Kruppel-like factors

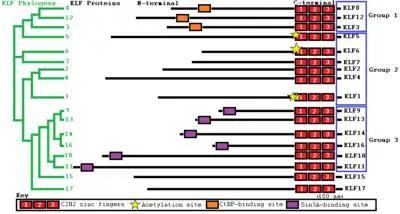

KLF/Sps are a family of transcription factors that contain three carboxyl-terminal (C-terminal) C2H2-type zinc finger structural motifs that bind to the GC-rich regions in DNA and regulate various cellular functions, such as proliferation, differentiation, and apoptosis, as well as the development and homeostasis of several types of tissue. The C-terminal end binds to the promoter and enhancer regions of a gene. Each KLF also has a unique amino-terminal (N-terminal) end that acts as the functional domain that allows it to bind specifically to a certain partner. KLFs share the similar function of transcription regulation via the recruitment of regulatory proteins. These transcription factors have a conserved structural homology between mammalian species, which allow for similar function due to similar protein interaction motifs at the N-terminal domains. The C-terminal end is also highly conserved with both the first and second zinc finger have 25 amino acids, while the third has 23 amino acids. Each of the three zinc fingers recognize three unique base pairs for their DNA-binding sites, which together make the general form NCR CRC CCN (where N is any base and R is a purine). There is some evidence that positively-charged amino acids within the three zinc fingers may contribute towards localizing the protein in the Nucleus. The N-terminal end allows for the binding of various coactivators, corepressors, and modifiers. All family members share the zinc finger signature KLF-DBD of codice_1 and use a 9aaTAD.